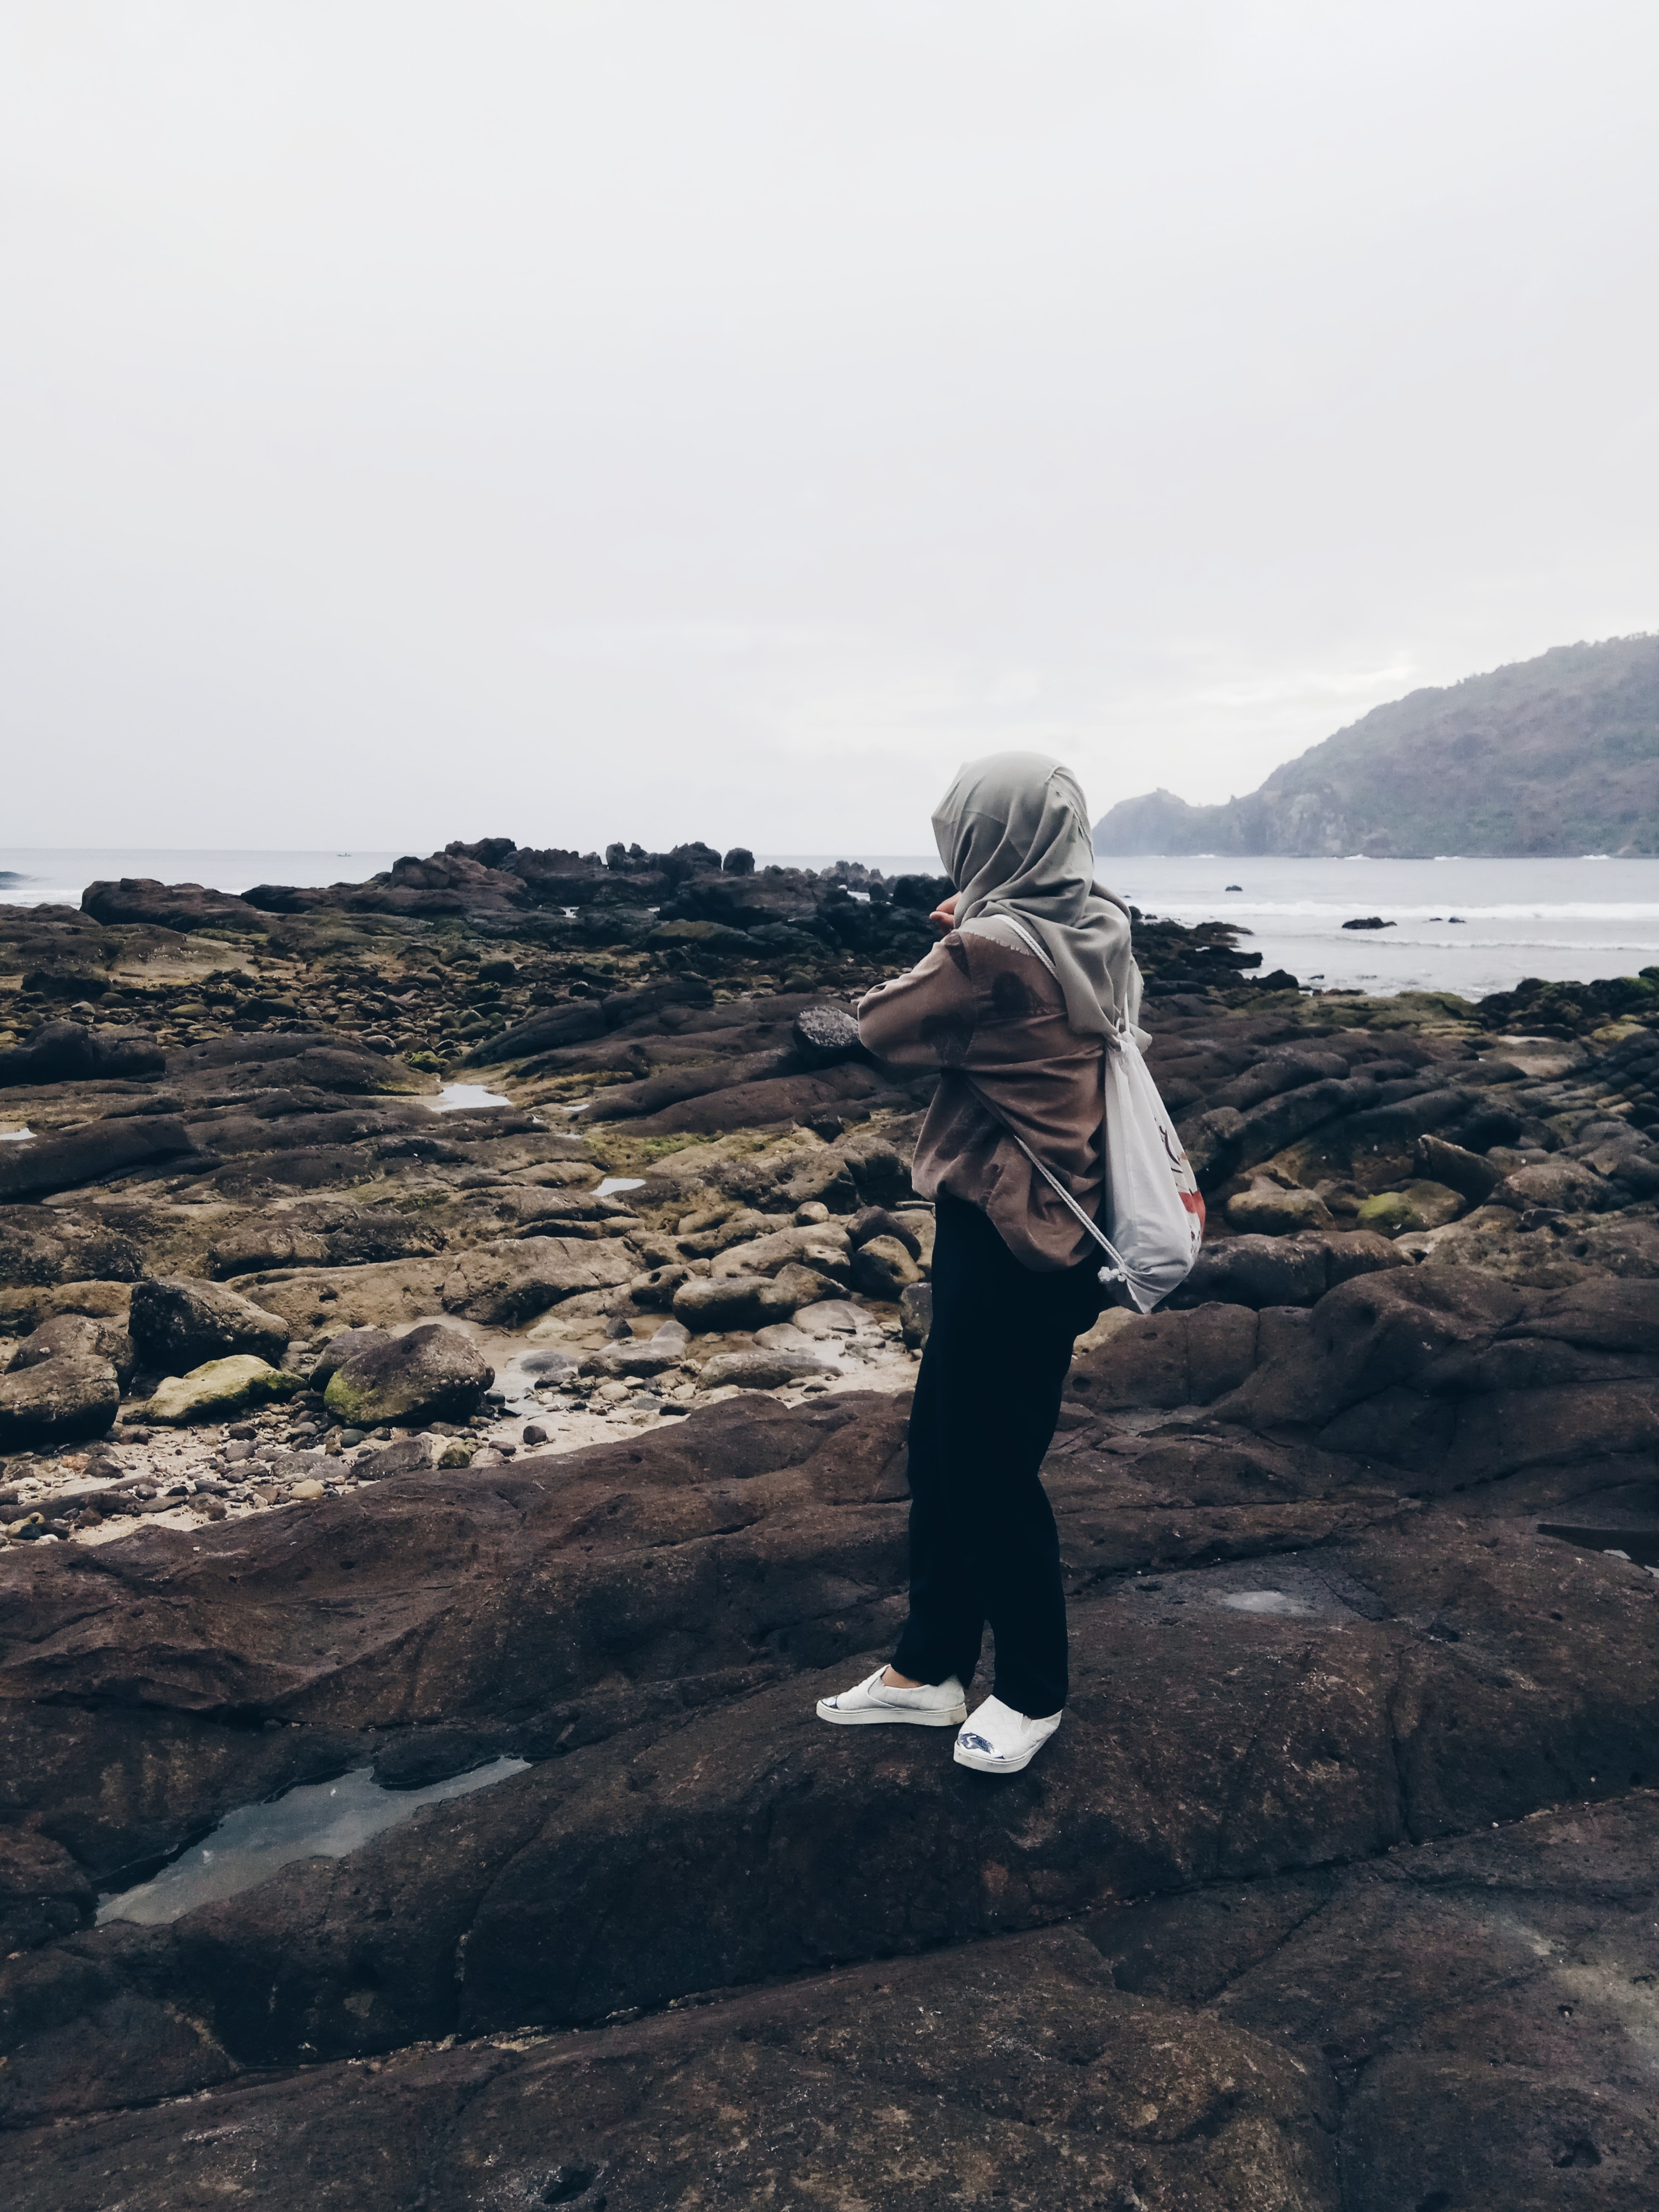
sky, sea, rock, human, tree, vacation, landscape, photography, coast, ocean, cloud, fell, tourism, horizon, mountain, hill